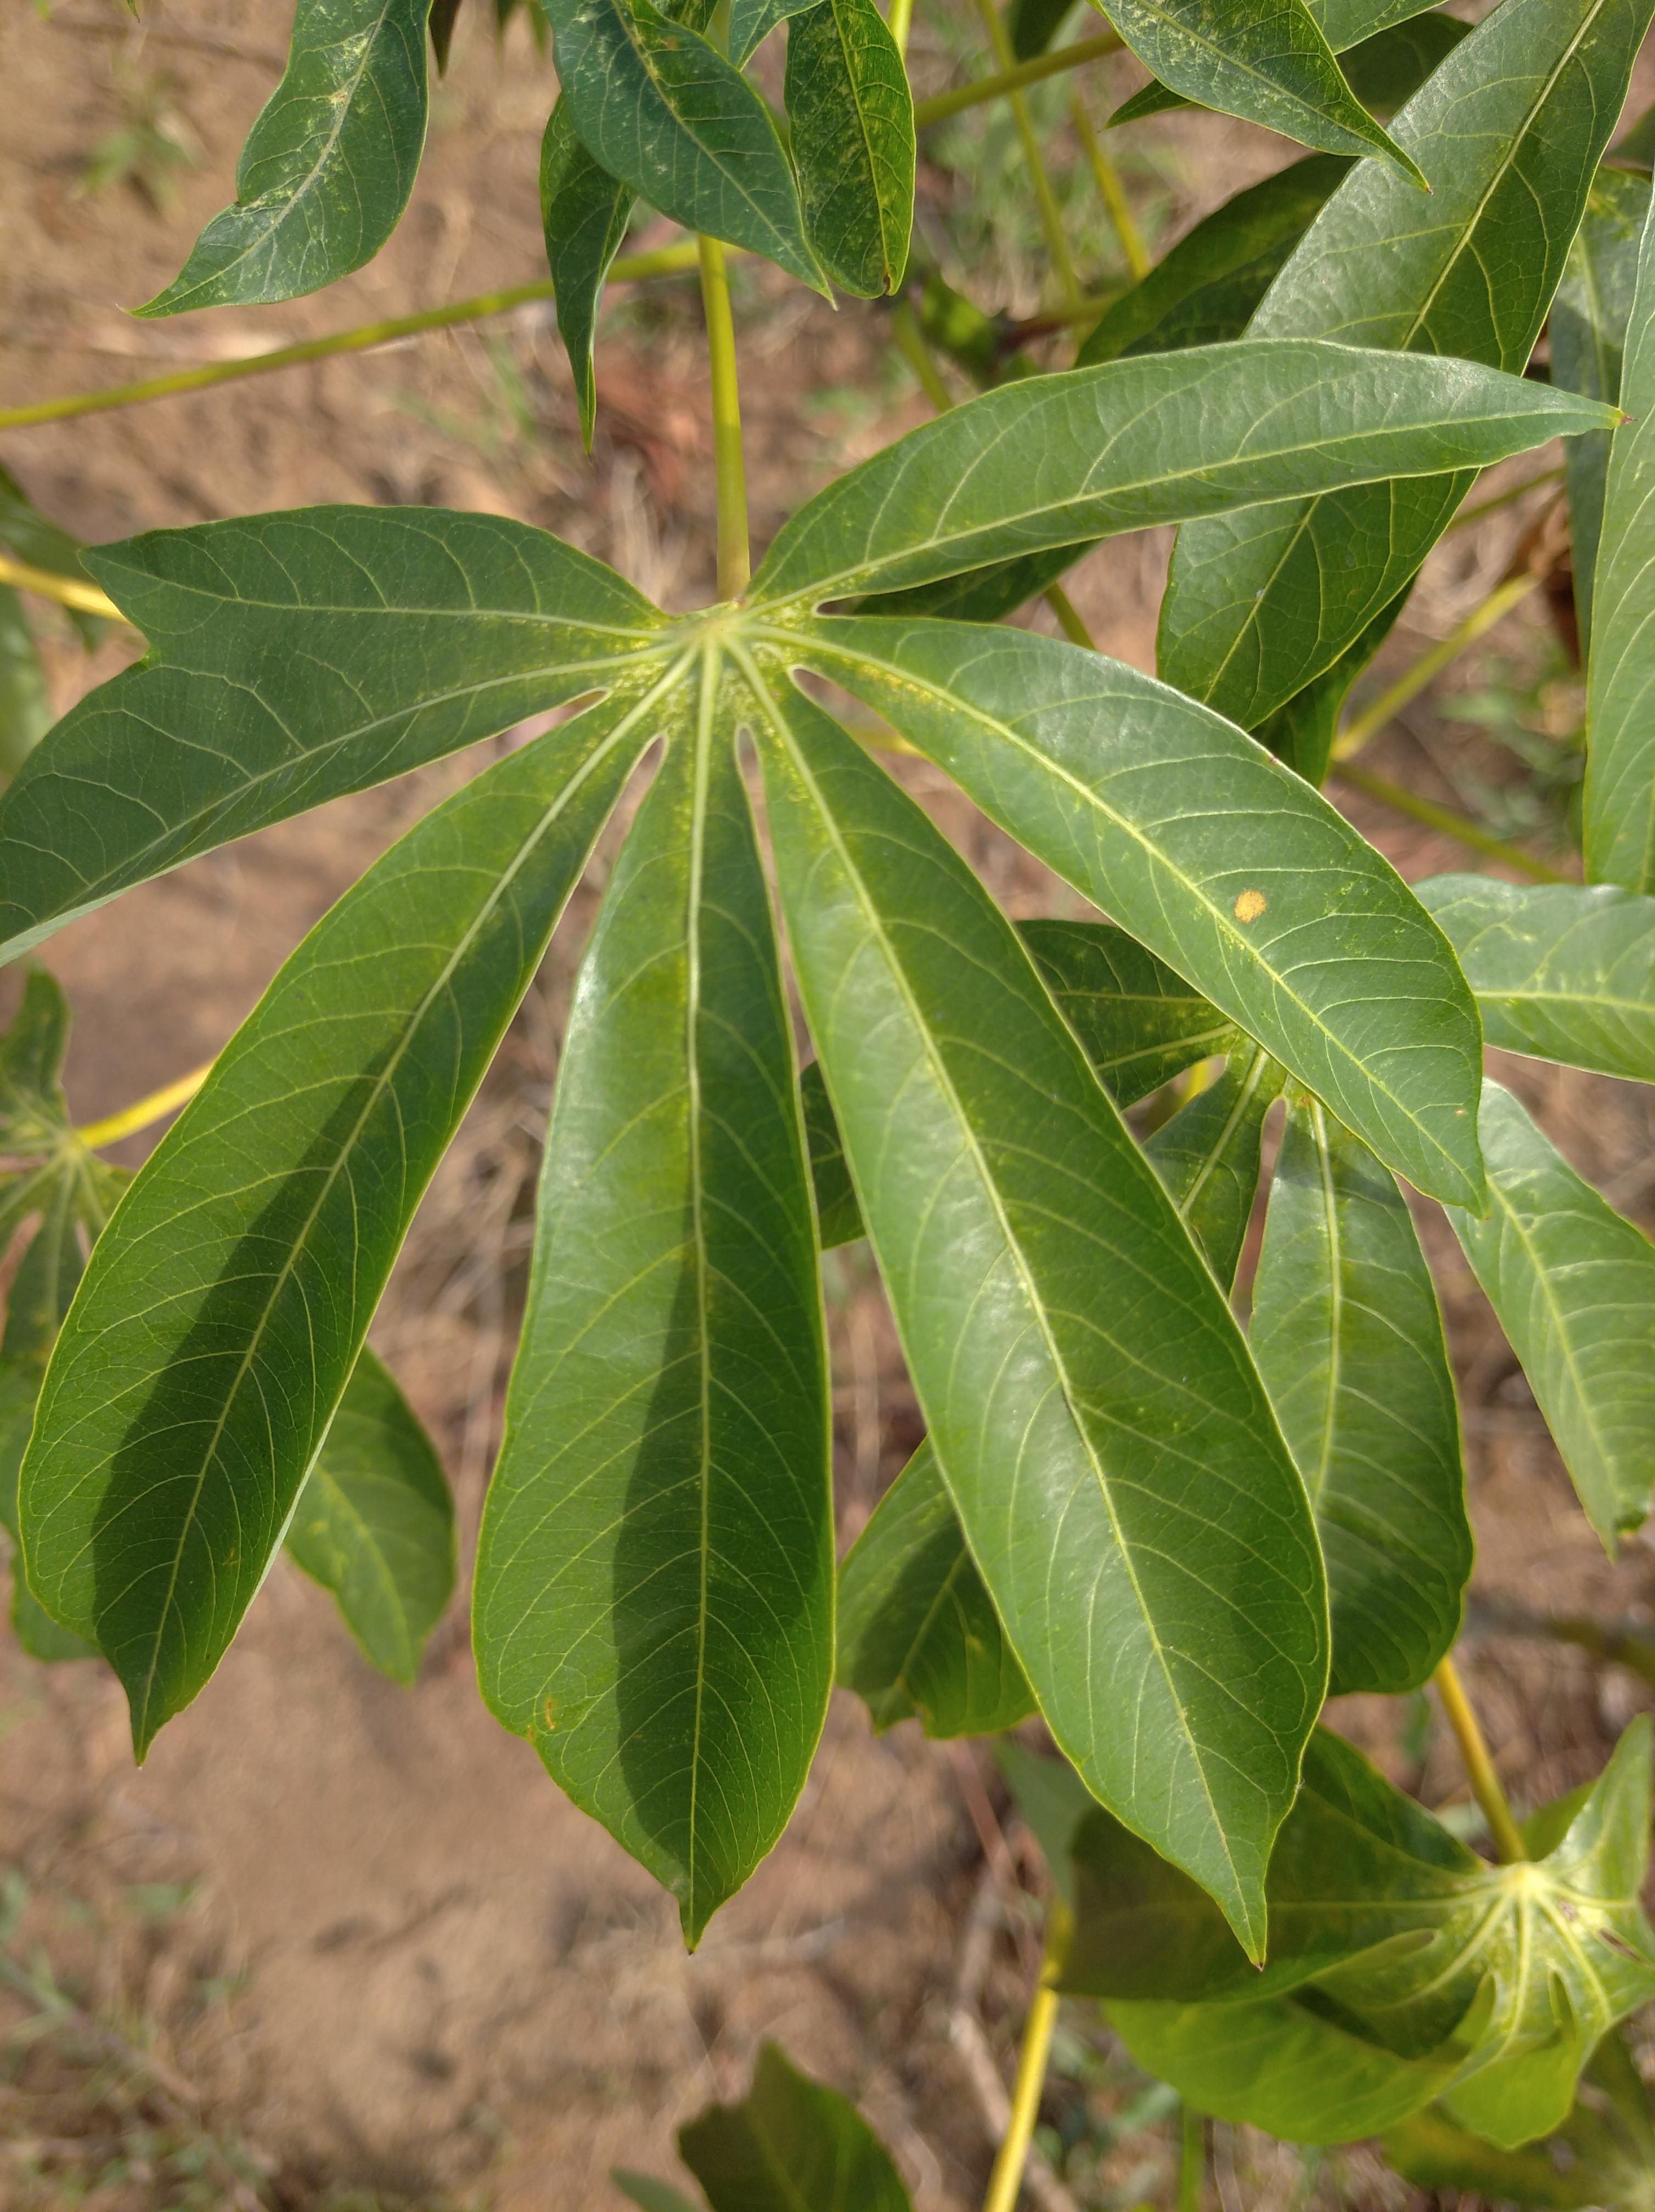
Label: healthy